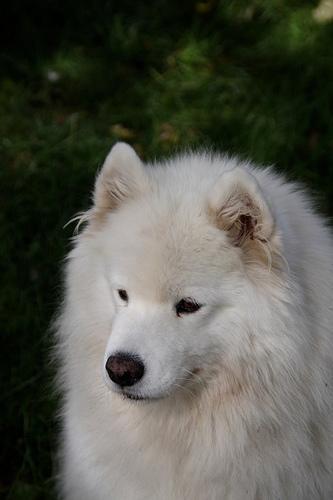
samoyed